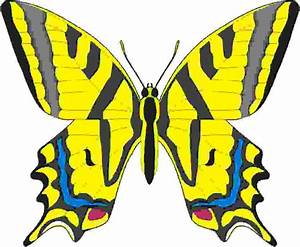
Label: butterfly